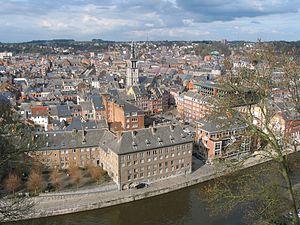
Namur, la Sambre, la vieille ville, l'église St-Jacques et le beffroi.